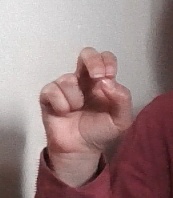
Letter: gaaf